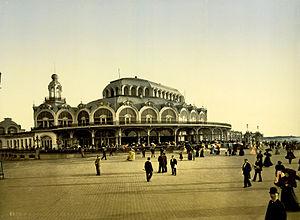
Le Bal du Rat mort est un bal masqué et costumé organisé annuellement à des fins philanthropiques à Ostende depuis 1898.
Joseph Jean Naert, né à Bruges le 21 janvier 1838 et décédé célibataire à Bruxelles le 16 novembre 1910, est un architecte belge.